Dimitri Payet

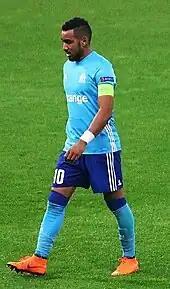
Payet playing for Marseille in 2018

After the takeover by American businessman Frank McCourt, Marseille introduced their "OM Champions" Project, one that would be fueled by a new influx of talent. This prompted the purchase of Morgan Sanson and Patrice Evra. However, both the coaching staff and the Marseille board had been keen on bringing Payet back to the club since the beginning of 2017 January transfer window.